Pleasley Colliery

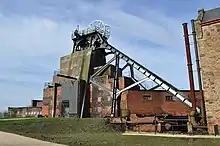
Pleasley Colliery, South Shaft

In 1957 Pleasley saw the launch of a short enclosed tunnel carrying the trunk conveyor from the main intake airway through into a return airway close to the pit-bottom. With typical mining humour, it was named Sputnik by the men. Its official name has been long forgotten.